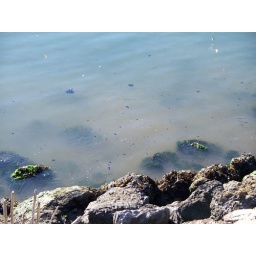
Tar balls in water at Ft. Baker marina